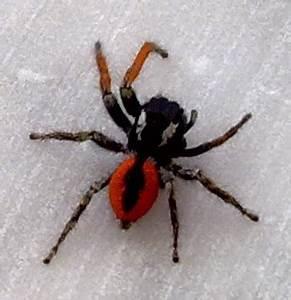
spider